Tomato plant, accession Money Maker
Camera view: vertical (180 deg); turntable rotation: 60 degrees
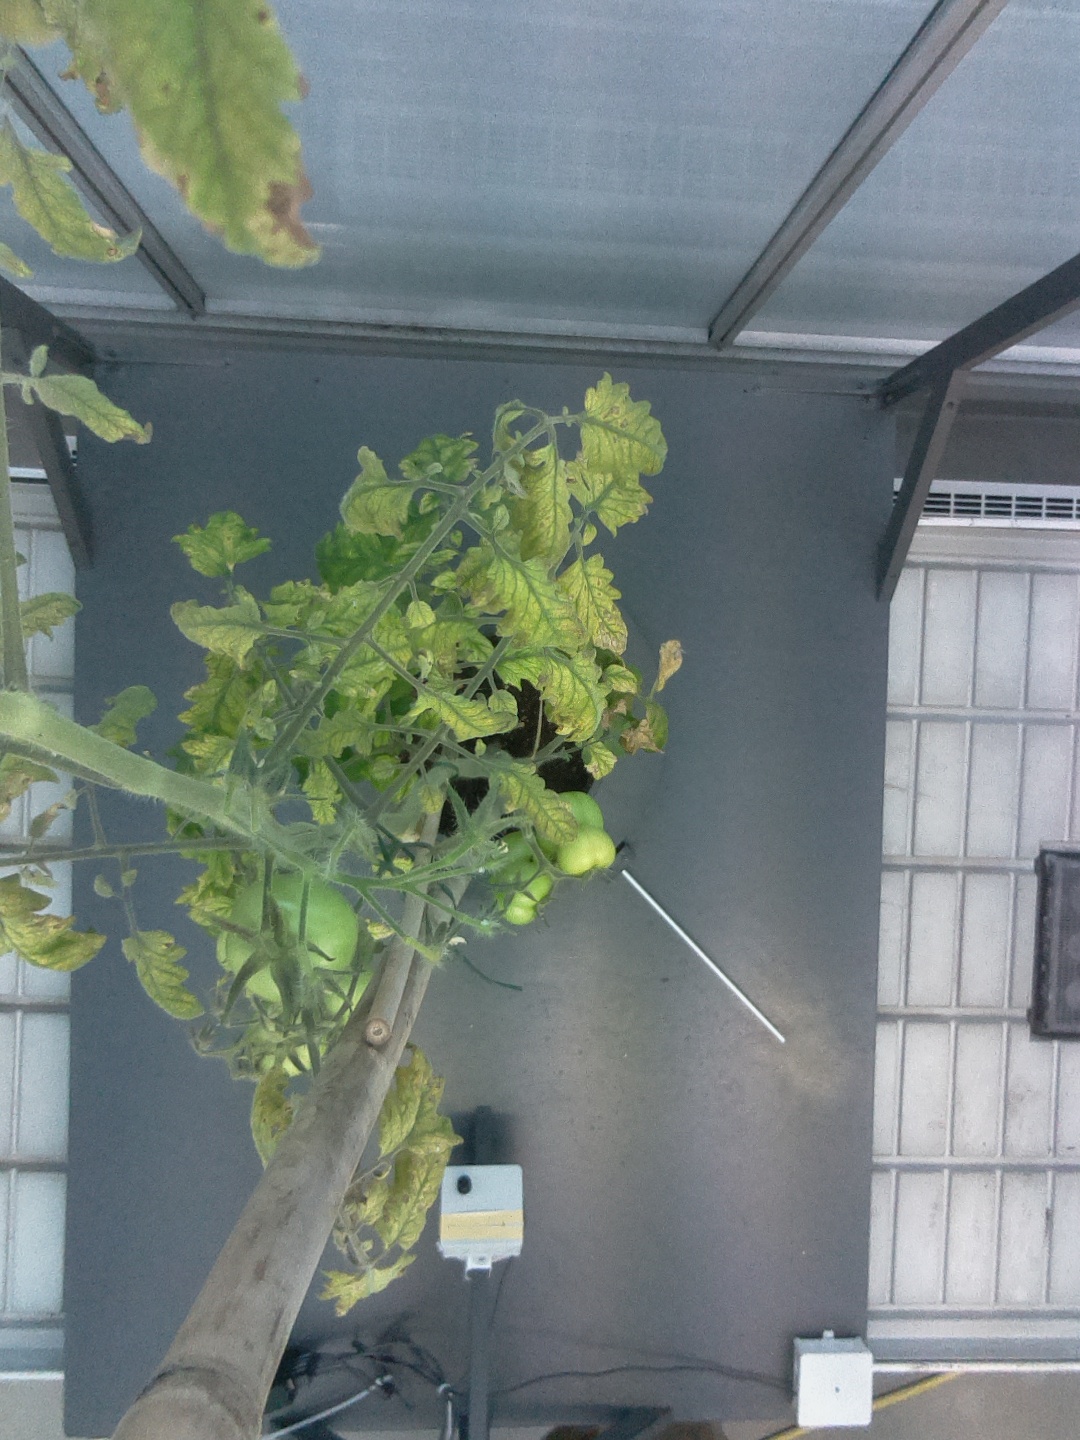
BBCH growth stage 79: 90% -100% of final fruit size